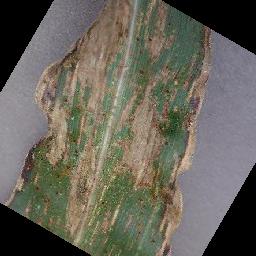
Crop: corn
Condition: (maize)_cercospora_spot_gray_spot